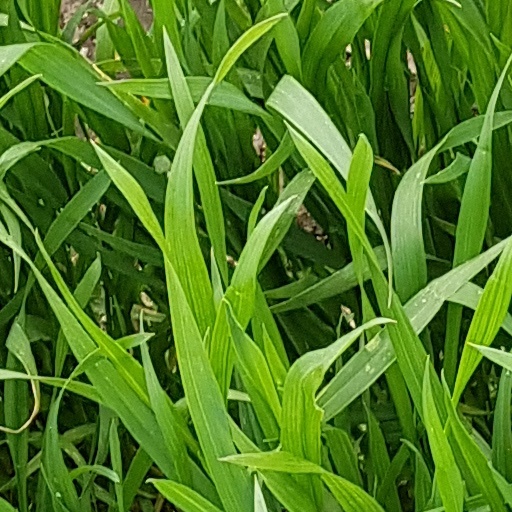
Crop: wheat